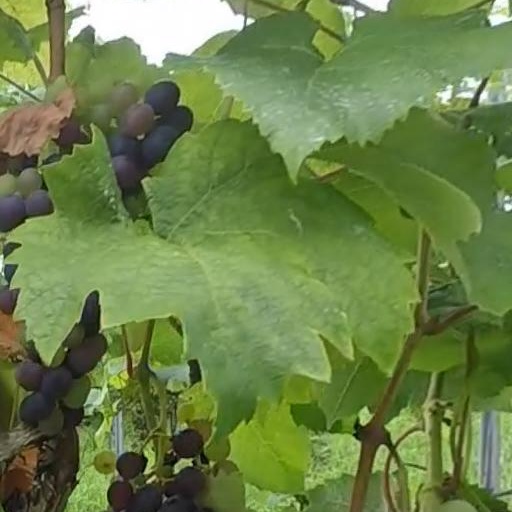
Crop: grape